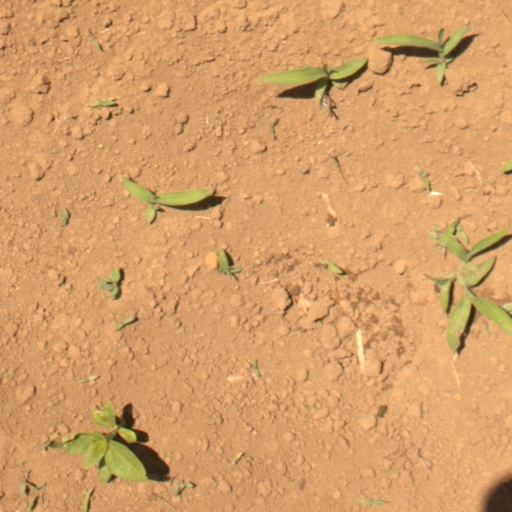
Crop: Jerusalem artichoke